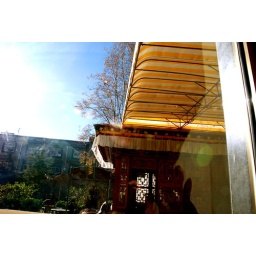
not a cloud in the sky for 5 days